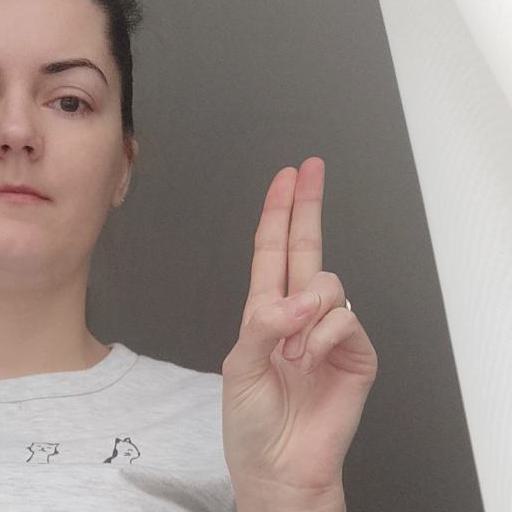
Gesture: two_up